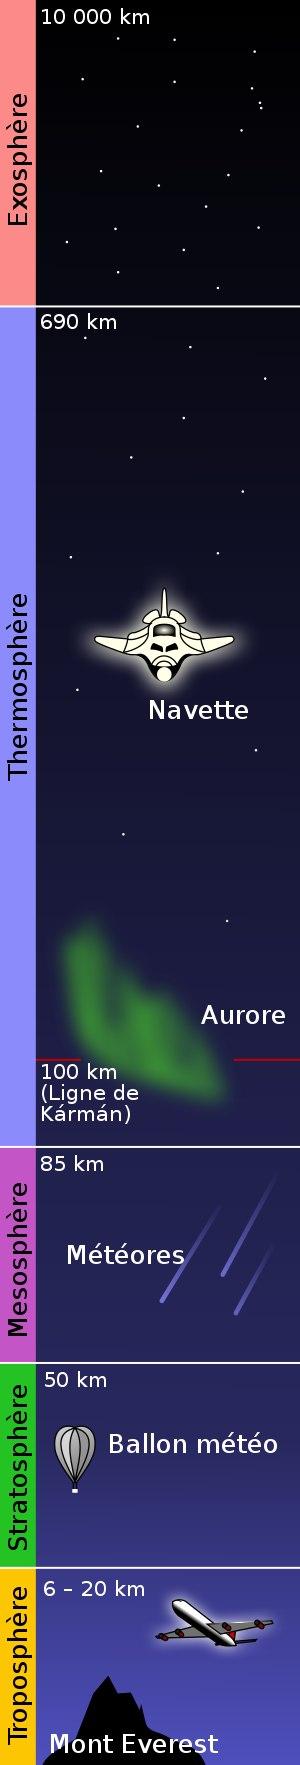
La ligne de Kármán s'étend, suivant les normes internationales, à 100 km au-dessus de la surface de la Terre. Elle définit la limite entre l'atmosphère terrestre et l'espace pour la Fédération aéronautique internationale.
Les Miracles scientifiques du Coran, i’jaaz ilmy sont des extraits coraniques interprétés -par une apologétique principalement islamiste- comme une préfiguration d'une découverte scientifique plus récente. Cette approche exégétique est aussi appelée concordisme islamique. Ce mouvement vise à démontrer l'origine divine de l'islam, en avançant la présence d'éléments scientifiques dans ses textes sacrés, inconnus à l'époque de leurs rédactions. Ceci démontrant dès lors que le Coran — livre parfait dicté par Dieu selon la théologie musulmane, incréé pour d'autres écoles — dépasse complètement la science et que l'auteur n'a pu qu'être inspiré par Dieu. Le concordisme islamique ne doit pas être confondu avec le dogme de l'inimitabilité du Coran - même s'il en découle - selon lequel aucune œuvre humaine ne peut imiter le Coran.
La bande 144 MHz, désignée aussi par sa longueur d'onde, 2 mètres, est une bande du service radioamateur destinée à établir des radiocommunications de loisir. Cette bande est utilisable en permanence pour le trafic radio local et régional. Elle est très utilisée surtout pour le trafic via relais. Cette bande est utilisable sporadiquement pour le trafic radio à grande distance.
La bande 220 MHz, désignée aussi par sa longueur d'onde : 1,25 mètre, est une bande du service radioamateur destinée à établir des radiocommunications de loisir. Cette bande est utilisable en permanence pour le trafic radio local et pour le trafic radio relayé.
La bande 430 MHz désignée aussi par sa longueur d'onde, 70 centimètres, est une bande du service radioamateur destinée à établir des radiocommunications de loisir. Cette bande est utilisable en permanence pour le trafic radio local et pour le trafic radio relayé.
L'atmosphère terrestre est l'enveloppe gazeuse entourant la Terre que l'on appelle air. L'air sec se compose de 78,087 % de diazote, 20,95 % de dioxygène, 0,93 % d'argon, 0,041 % de dioxyde de carbone et des traces d'autres gaz. L'atmosphère protège la vie sur Terre en filtrant le rayonnement solaire ultraviolet, en réchauffant la surface par la rétention de chaleur et en réduisant partiellement les écarts de température entre le jour et la nuit.
L'espace désigne les zones de l'Univers situées au-delà des atmosphères et des corps célestes. Il s'agit de l'étendue de densité quasi nulle qui sépare les astres. On parle aussi de vide spatial. Selon les endroits de l'espace désignés, on le qualifie quelquefois d'espace cislunaire, interplanétaire, interstellaire et intergalactique pour désigner plus précisément le vide spatial qui est délimité respectivement par le système Terre-Lune, les planètes, les étoiles et les galaxies.